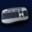
Label: keyboard